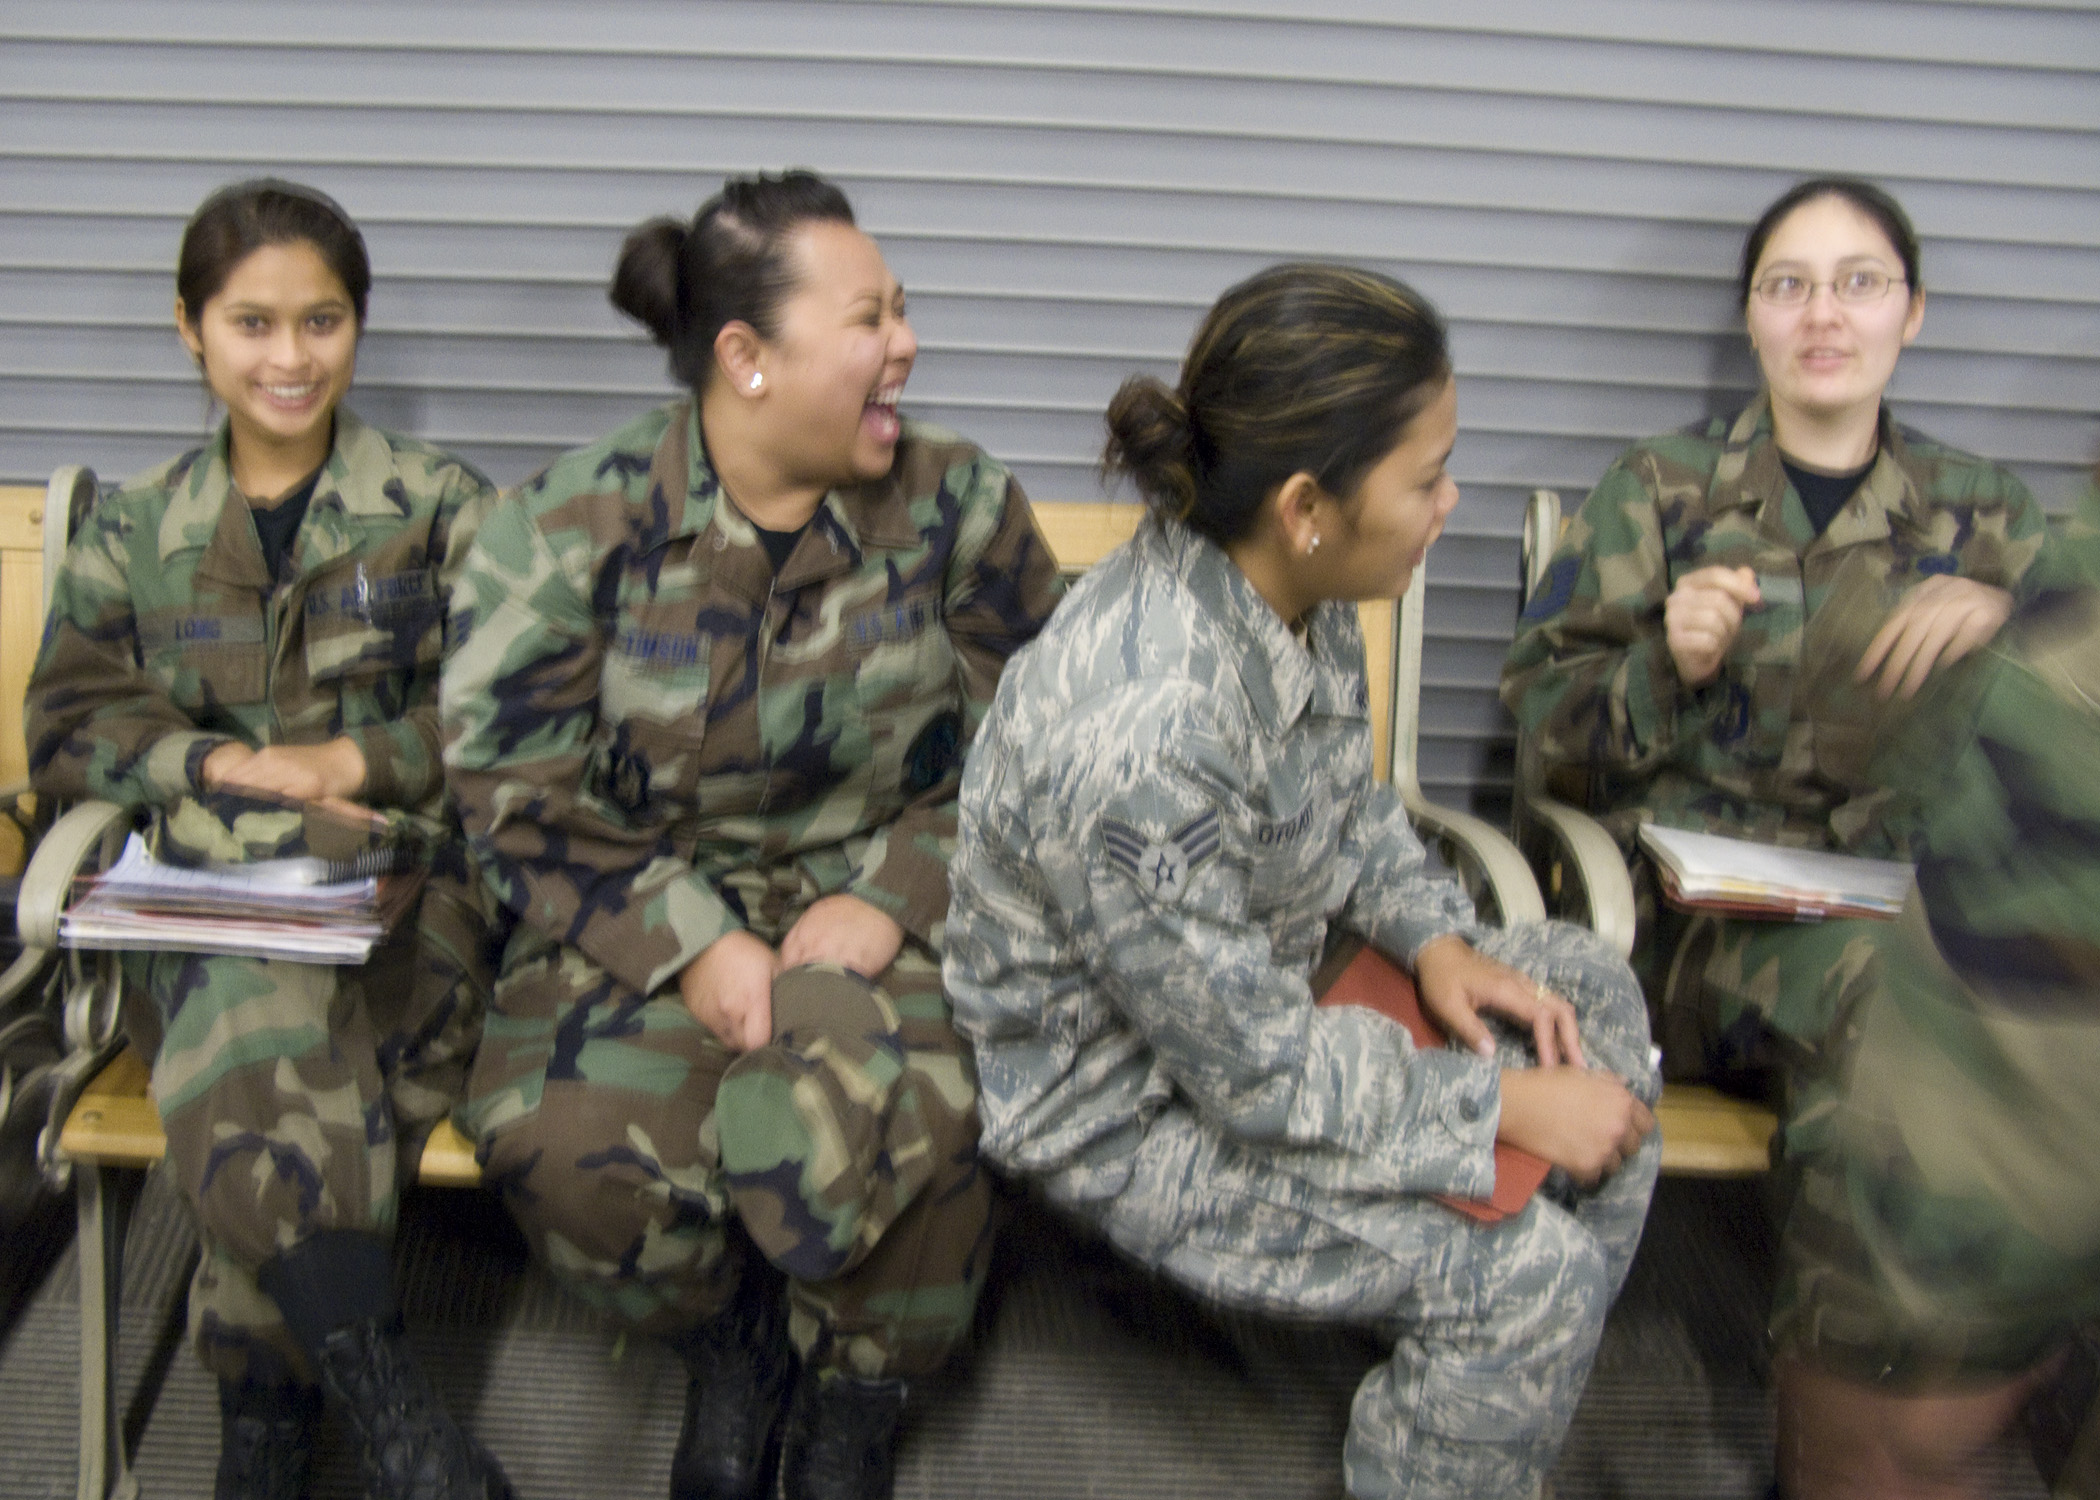
person, people, military, soldier, army, troop, staff, infantry, military uniform, militia, military police, military officer, military person, drill instructor